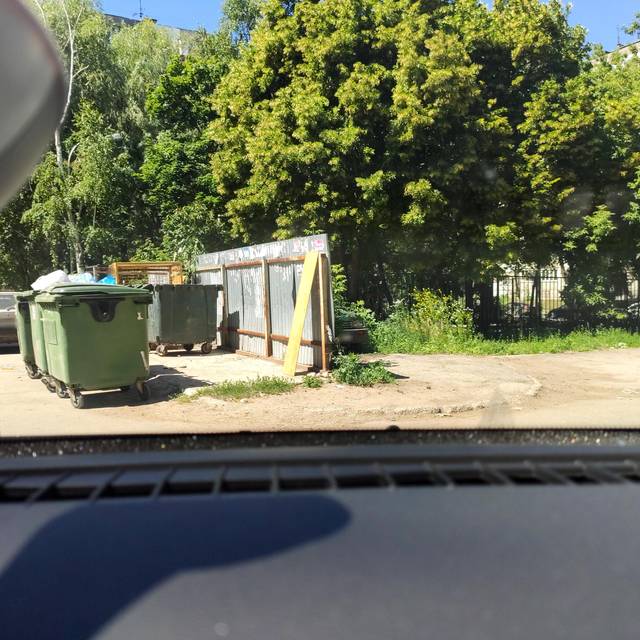
Region: Russia
Coordinates: 53.198, 50.136